Wetsuit

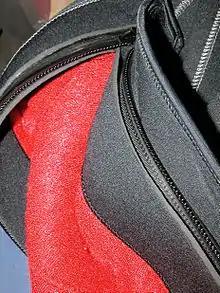
Detail showing zipper attachment, internal flap and cover flap of semi-dry suit. This is not a watertight zipper.

Various configurations of wetsuit are available, with varied amounts of body coverage. Most can be worn alone or in combinations to suit the conditions: